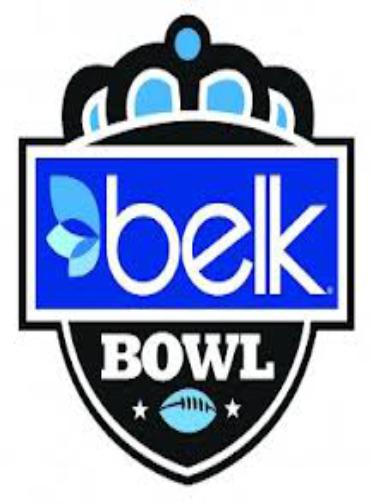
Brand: Belk
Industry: Necessities